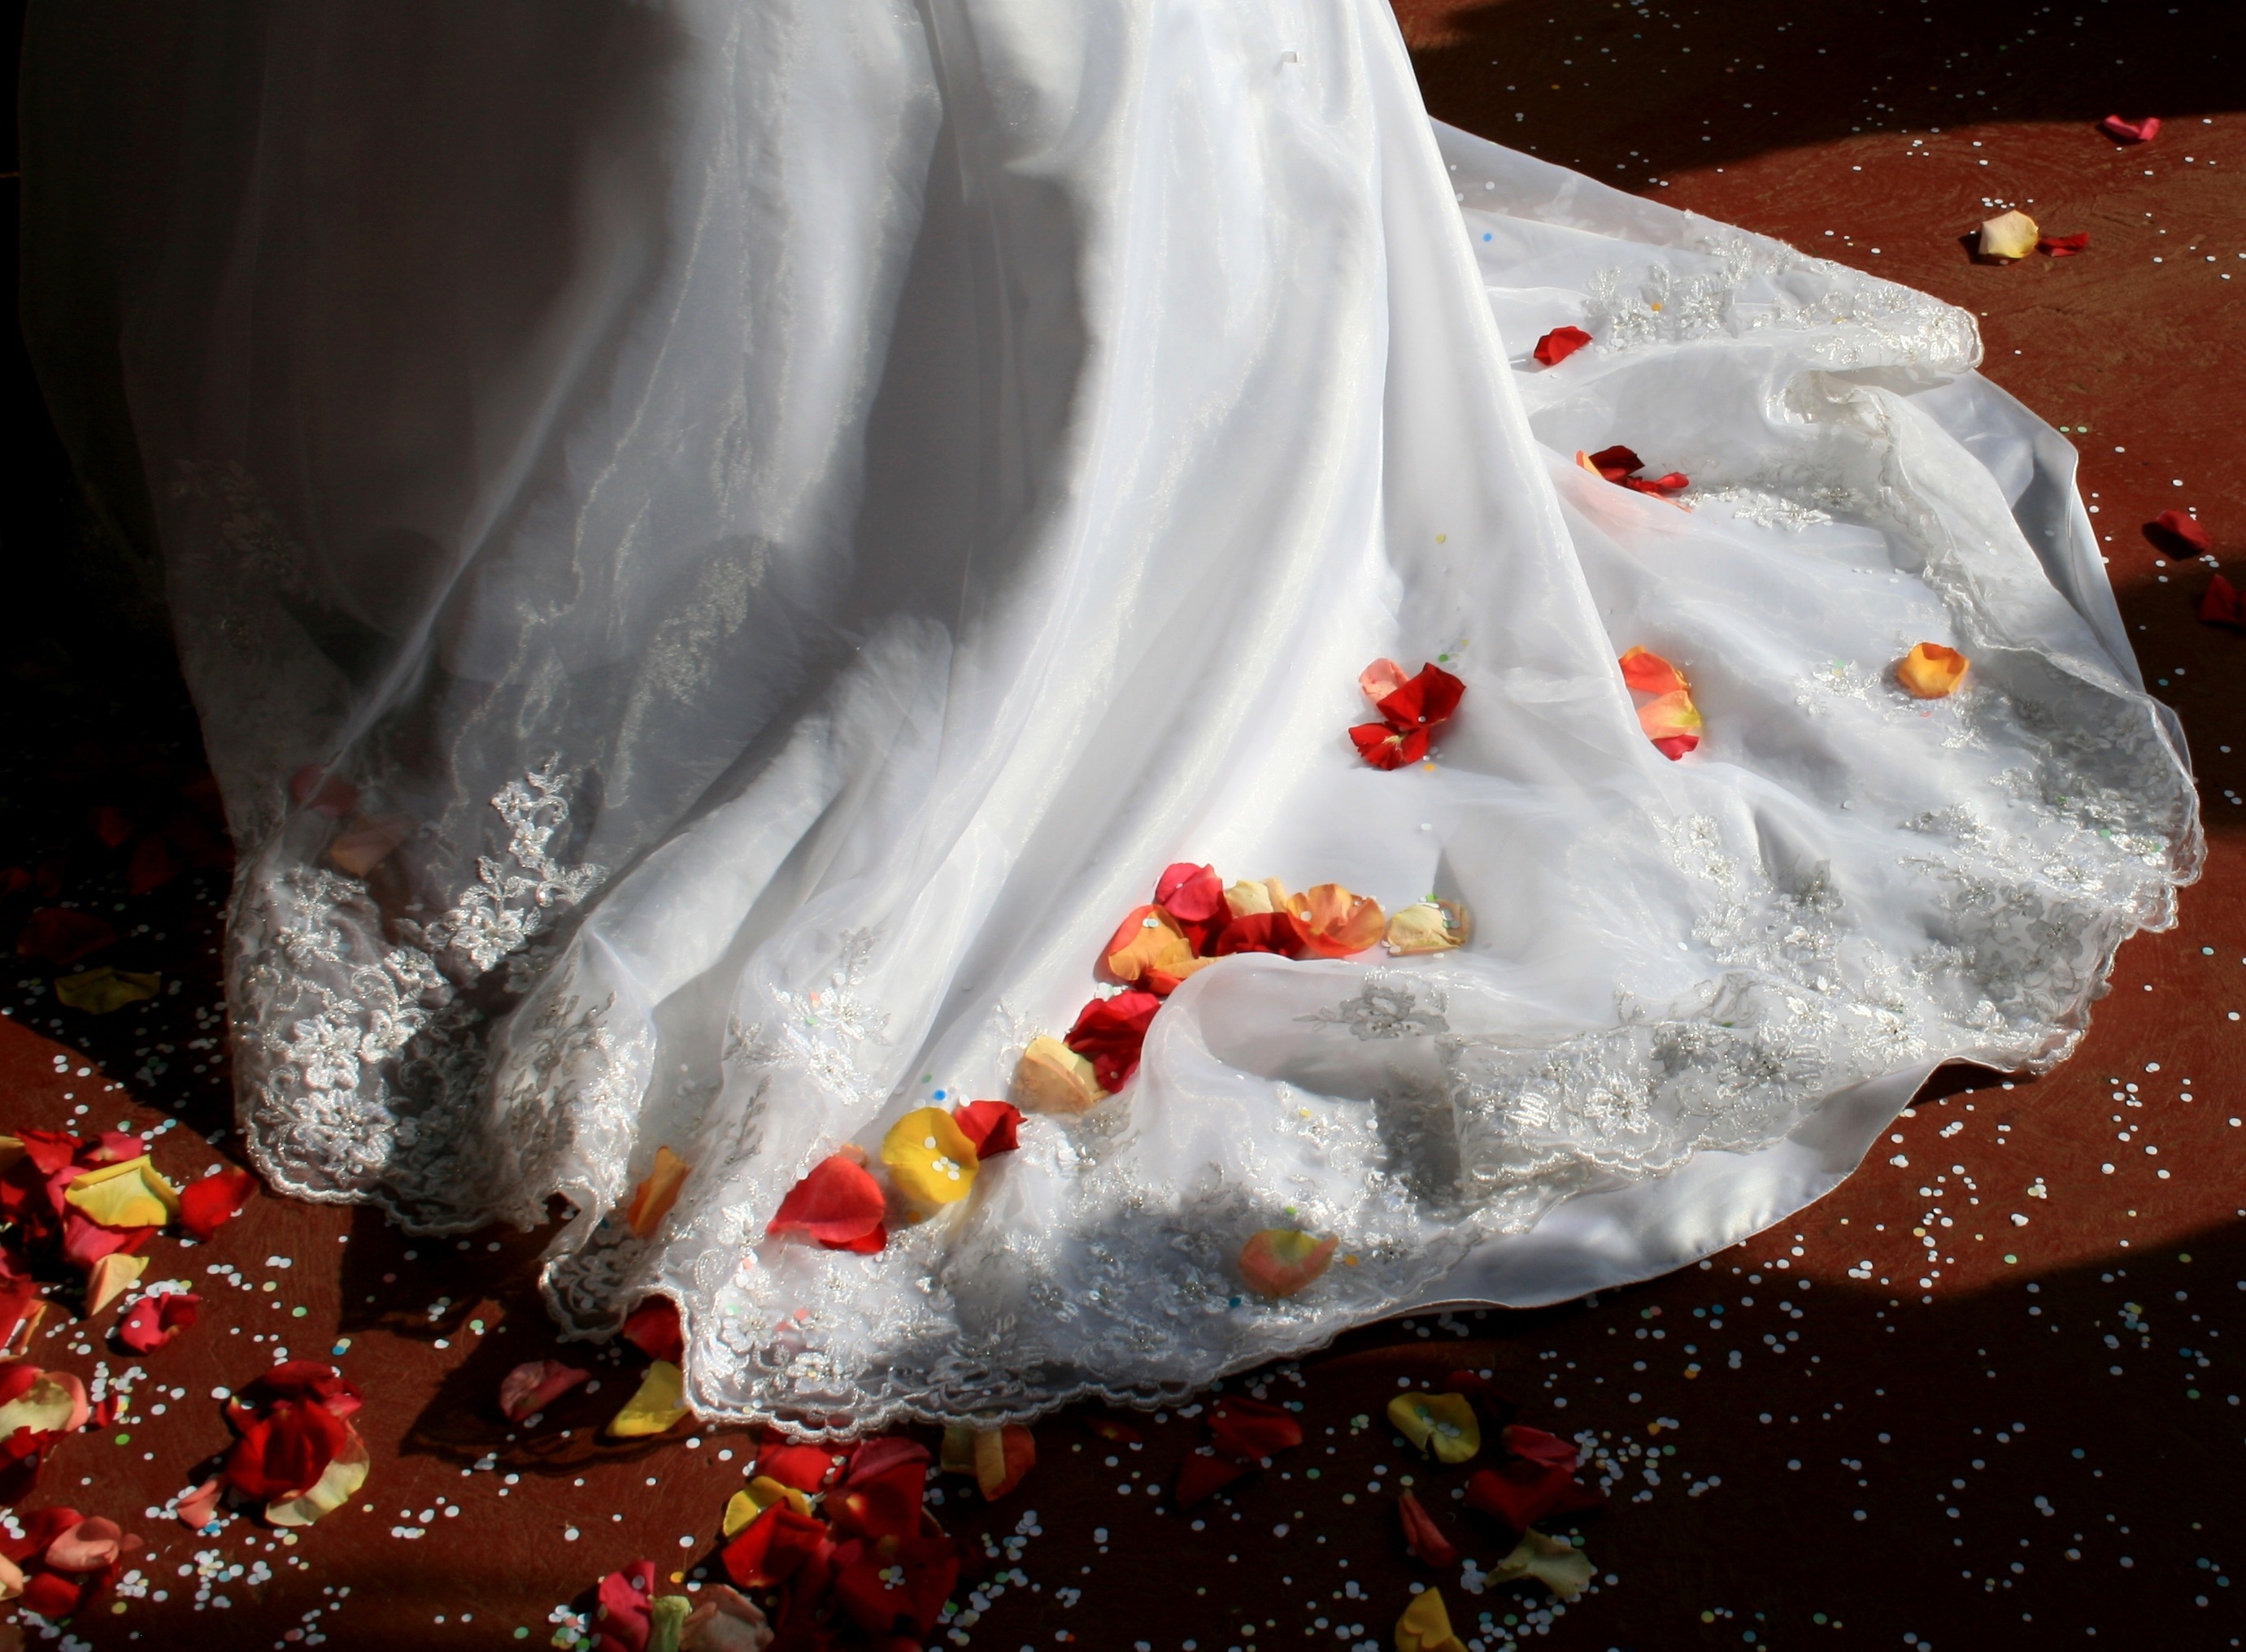
snow, light, white, flower, ice, red, color, lace, romantic, wedding dress, confetti, soft, folds, delicate, rose petals, luxurious, sentimental, geological phenomenon, wedding dress train, terracotta floor